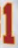
Number: 1